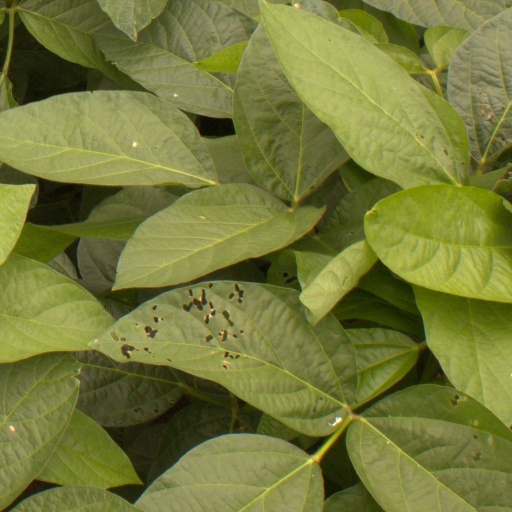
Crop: soybean